CryptoParty

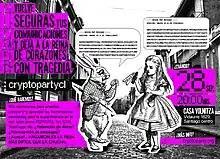

As a successor to the Cypherpunks of the 1990s, CryptoParty was conceived in late August 2012 by the Australian journalist Asher Wolf in a Twitter post following the passing of the Cybercrime Legislation Amendment Bill 2011 and the proposal of a two-year data retention law in that country, the Cybercrime Legislation Amendment Bill 2011. The DIY, self-organizing movement immediately went viral, with a dozen autonomous CryptoParties being organized within hours in cities throughout Australia, the US, the UK, and Germany.